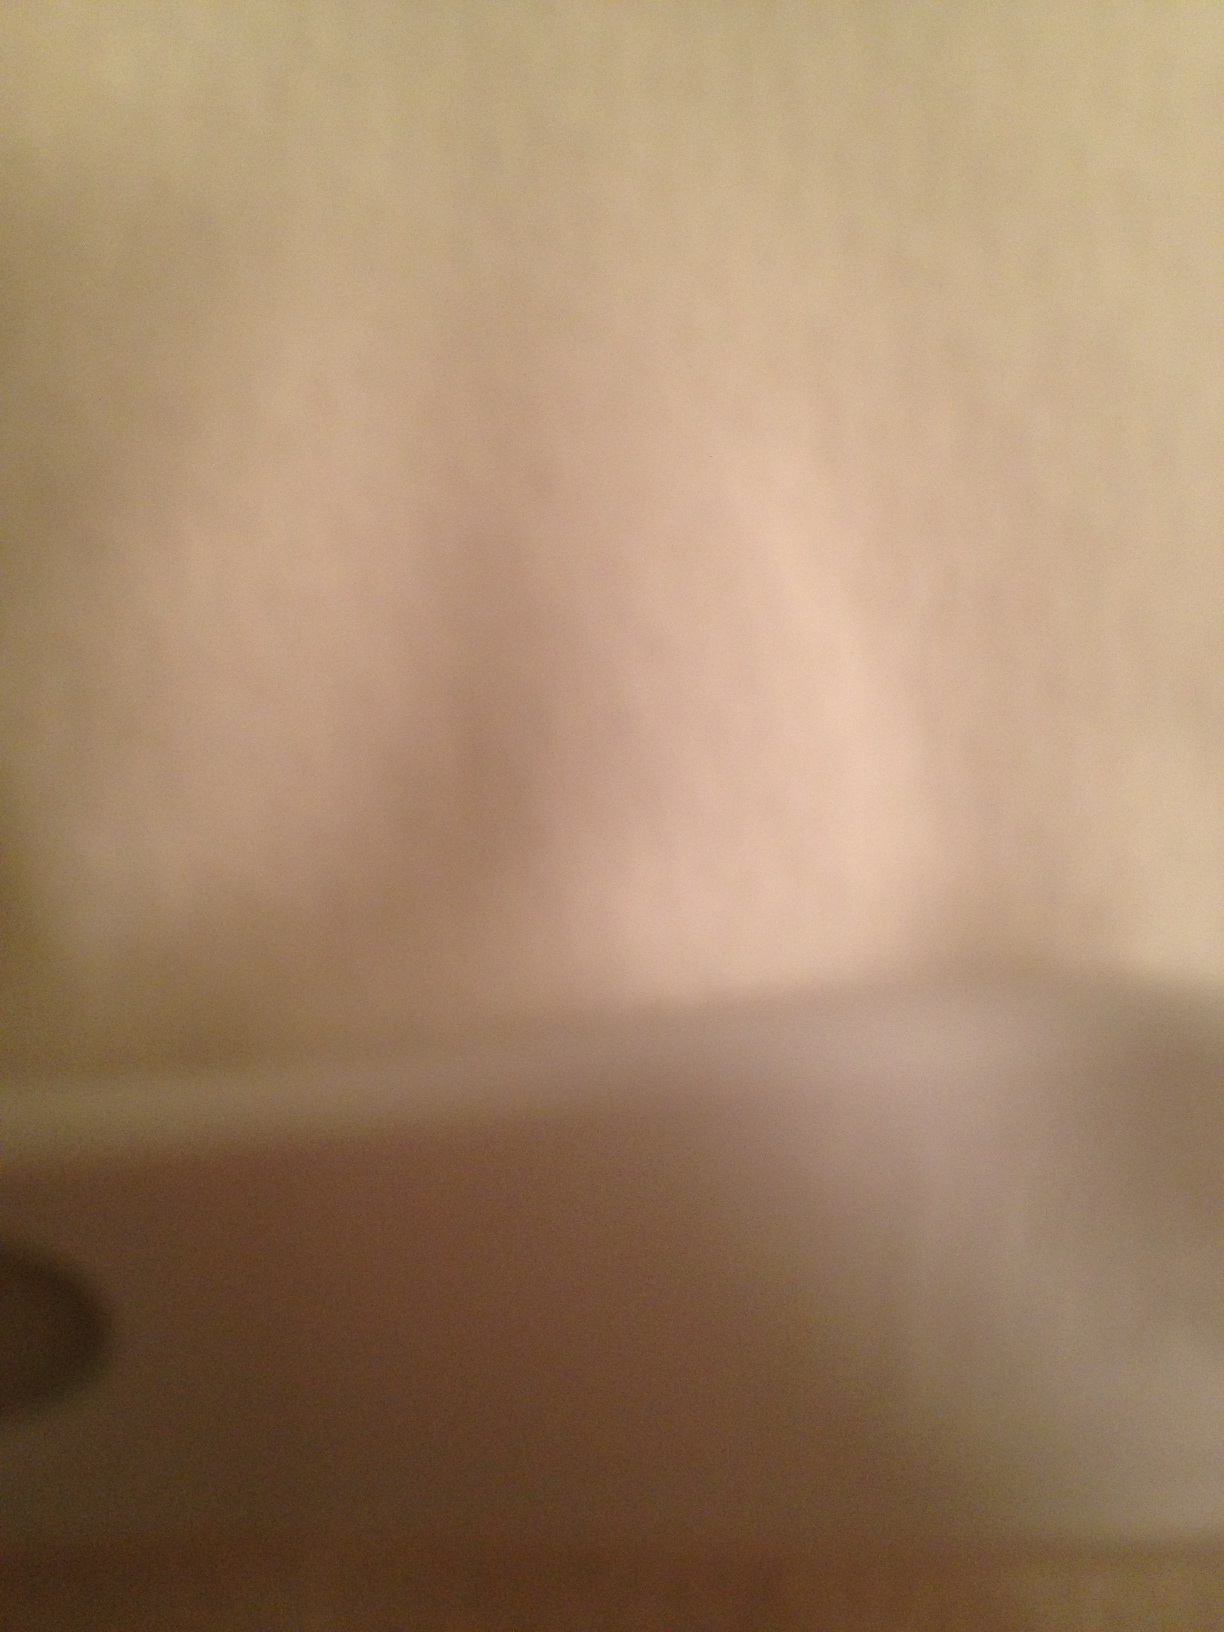Question: How many pink lines are there? One might be much lighter than the other.
Answer: unanswerable